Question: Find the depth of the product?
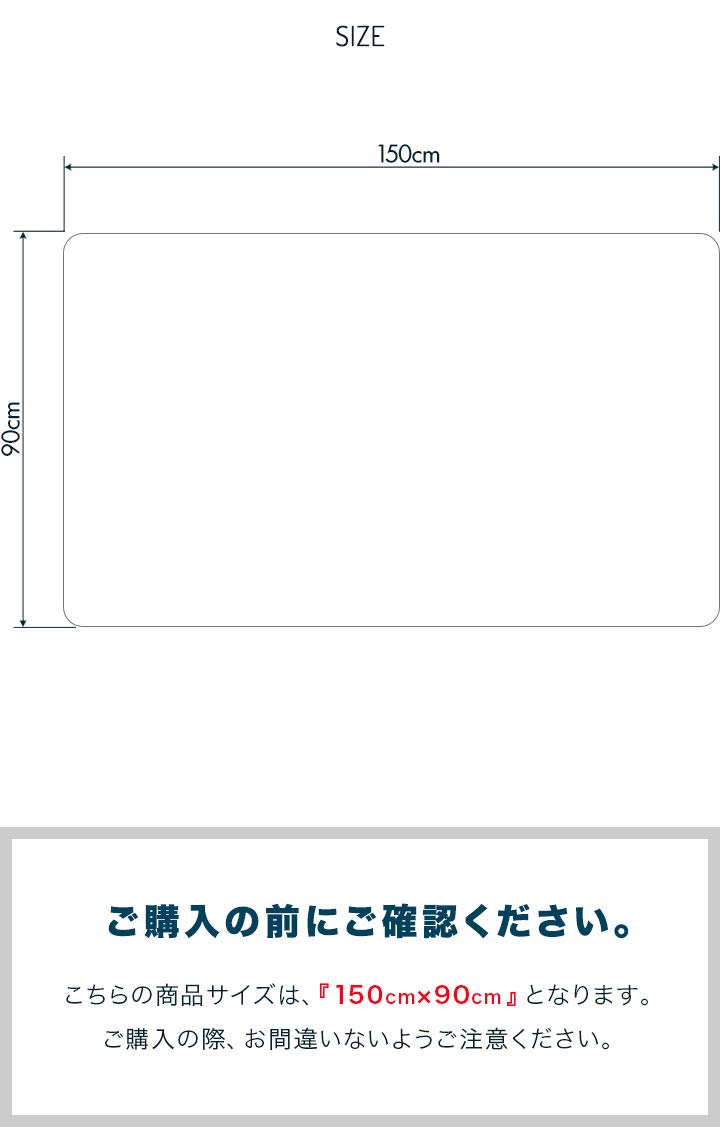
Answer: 90.0 centimetre